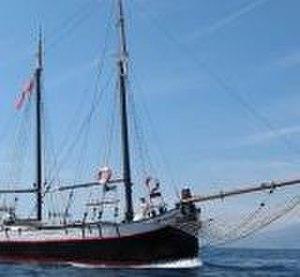
Un bracera ou brazzera est un type de voilier traditionnel de un à deux mâts à voile latine, livarde ou au tiers et à rames. Ils sont utilisés en Mer Adriatique pour la pêche, le transport et le cabotage entre le XVIᵉ siècle et le début du XXᵉ siècle.
Le bracera Roditelj, construit en 1907, est le plus ancien bracera conservé de l’Adriatique et est officiellement protégée en tant que patrimoine culturel de la République de Croatie.